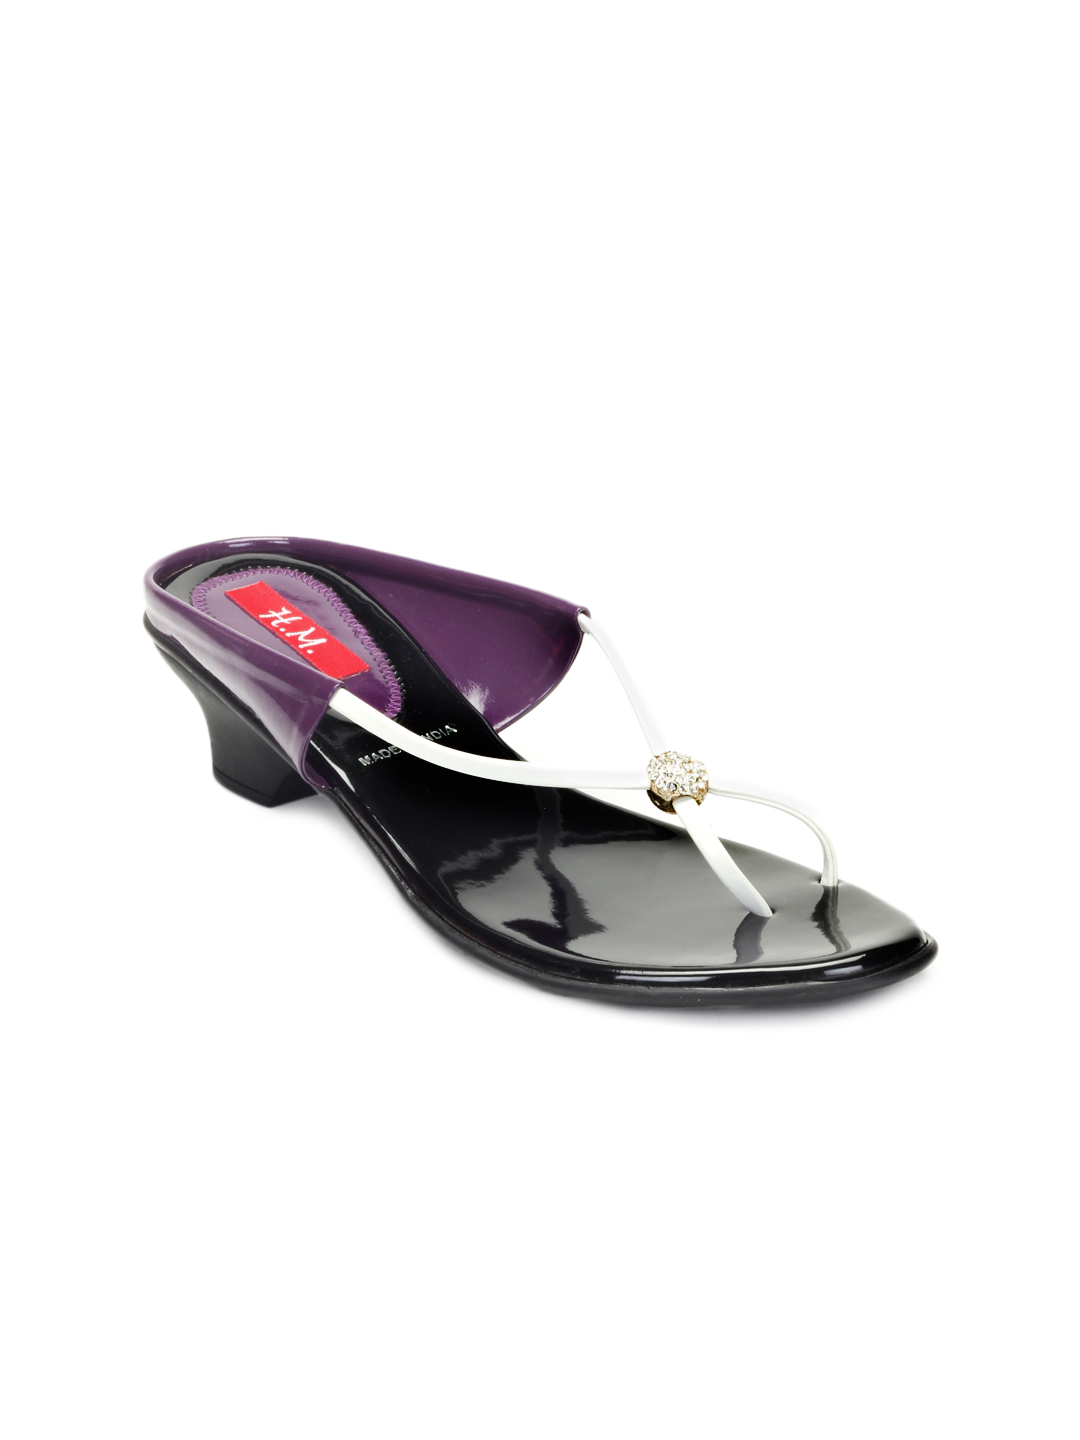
HM Women Black Heels
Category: Footwear / Shoes / Heels
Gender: Women
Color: Black
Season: Winter 2012
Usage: Casual